Hédi Khayachi

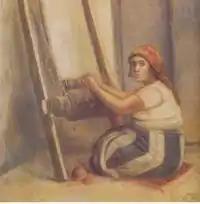
The Weaver (later used on a Tunisian postage stamp)

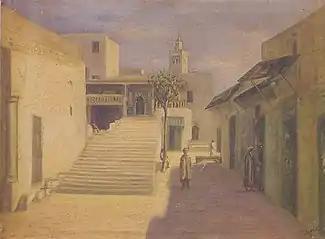
Café des Nattes in Sidi Bou Said

Hédi Khayachi (1882 in Tunis – 1948 in Marsa) was a Tunisian painter. He was the first professional Muslim painter in Tunisia and the official portraitist of the Husseinite court.